Team building

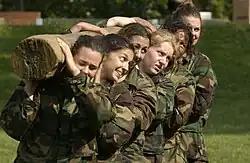
The US military uses lifting a log as a team-building exercise.

Team building is a collective term for various types of activities used to enhance social relations and define roles within teams, often involving collaborative tasks. It is distinct from team training, which is designed by a combination of business managers, learning and development/OD (Internal or external) and an HR Business Partner (if the role exists) to improve the efficiency, rather than interpersonal relations.